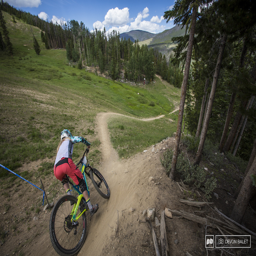
person has been edging her way onto the podium at the first races .